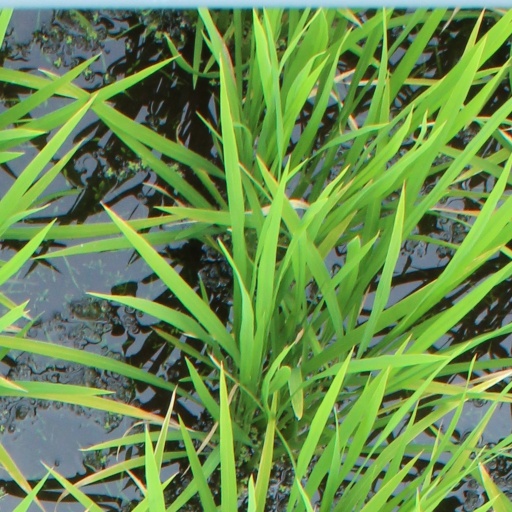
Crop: rice